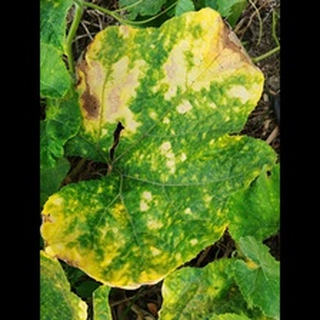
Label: pumpkin_powdery_mildew